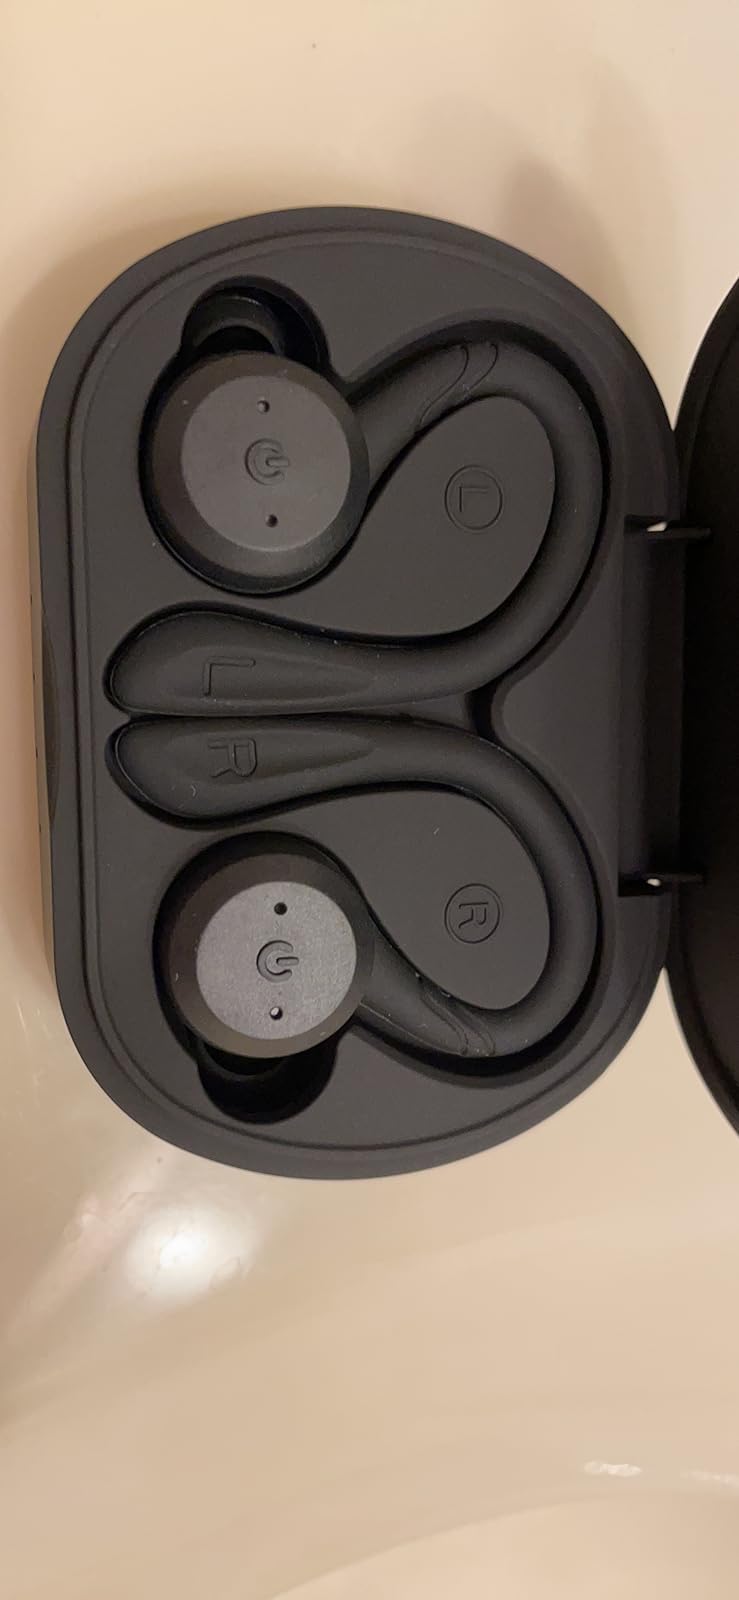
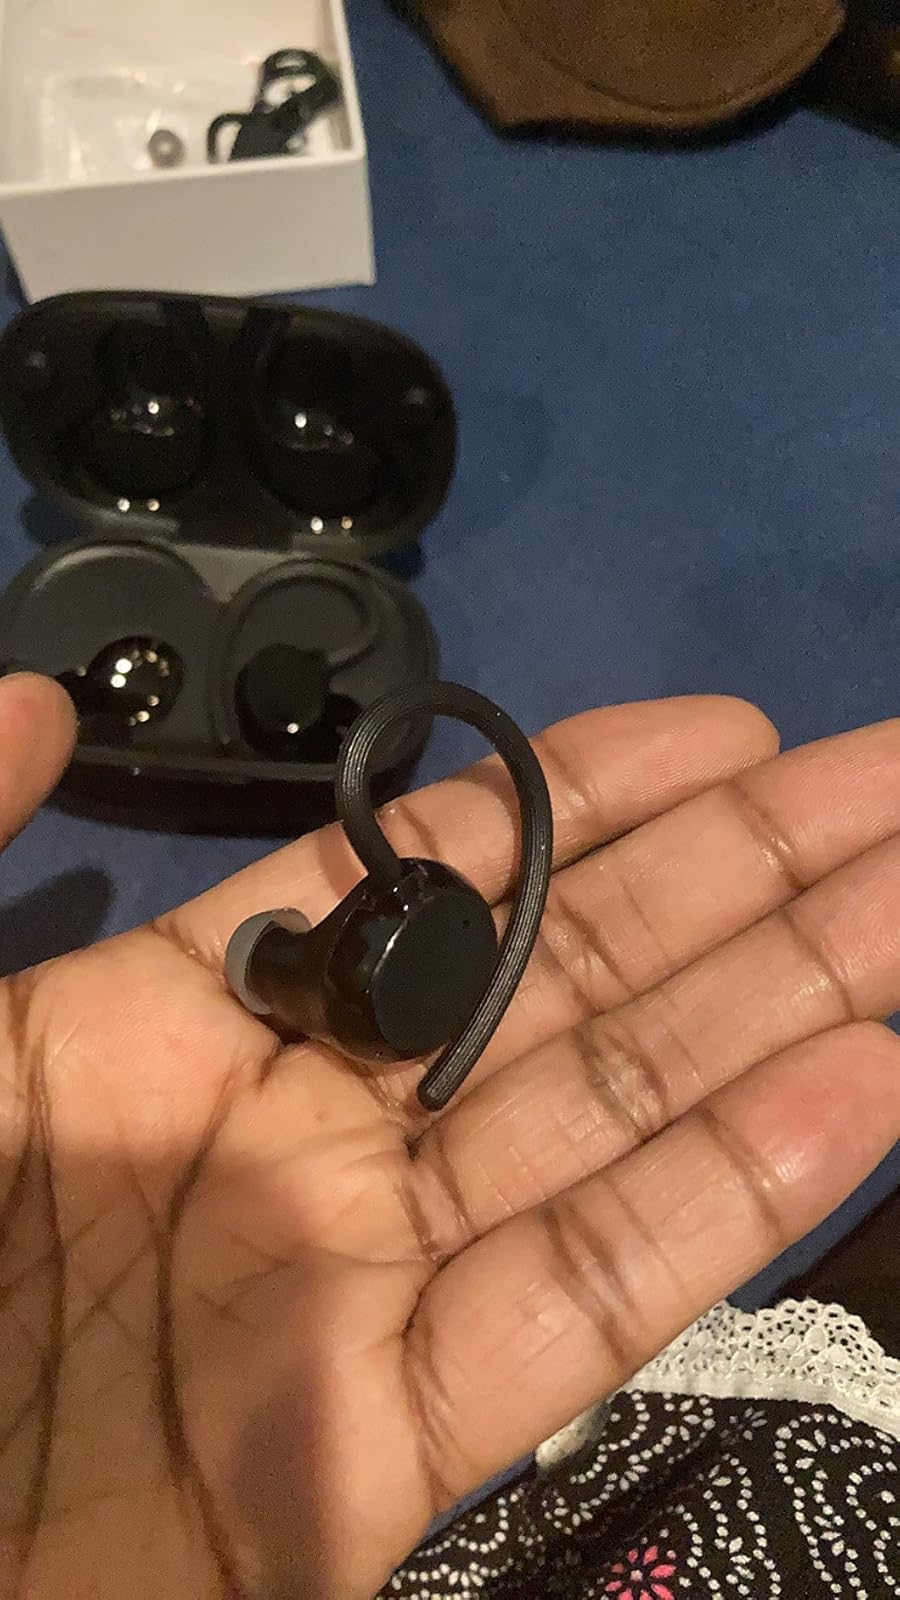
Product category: earbuds
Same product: no